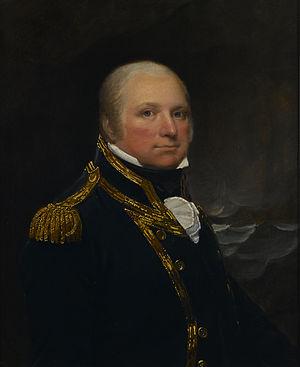
Le HMS Bellerophon est un navire de ligne de 3ᵉ rang de 74 canons construit pour la Royal Navy. Lancé en 1786, ce navire de classe Arrogant est actif au cours des guerres de la Révolution française et des guerres napoléoniennes, la plupart du temps sur des missions de blocus maritime ou d'escorte de convoi. Connu des marins comme le Billy Ruffian, il participe à trois combats notables : la bataille du 13 prairial an II, la bataille d'Aboukir et la bataille de Trafalgar. Il est le navire à bord duquel Napoléon Iᵉʳ finit par se rendre, mettant ainsi fin à près de 22 années de guerre continue avec la France.
John Cooke, né vers 1762 et mort au combat le 21 octobre 1805 au large du cap de Trafalgar, est un capitaine de la Royal Navy.